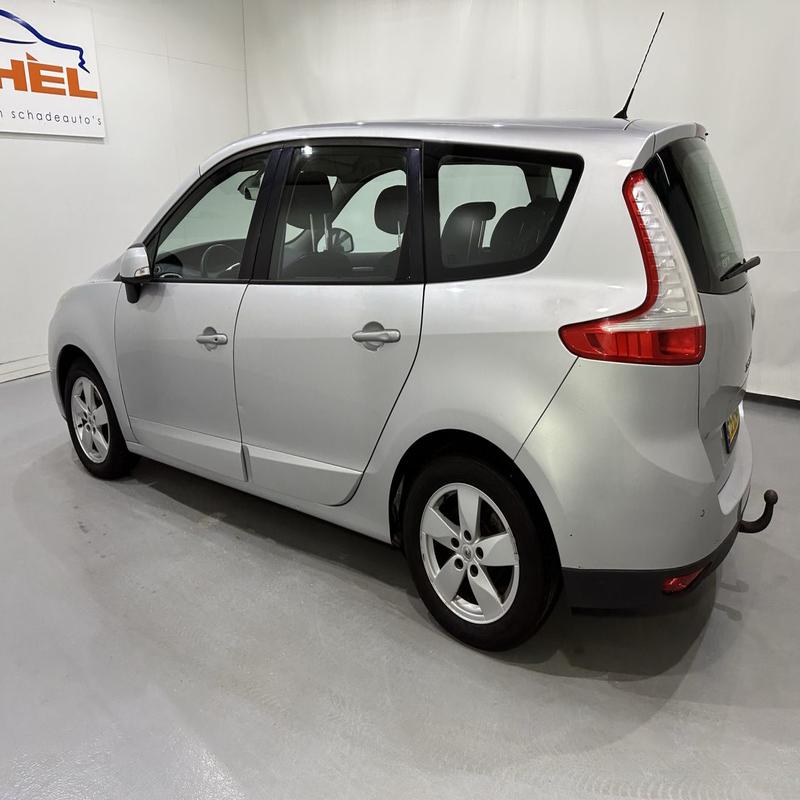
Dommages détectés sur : porte arrière gauche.
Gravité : mineur